Entoloma austroprunicolor

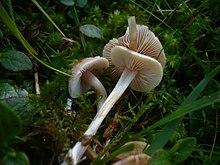
"Entoloma queletii"

"Entoloma austroprunicolor" resembles the European species "E. queletii", but the cap of the latter species fades to an ochre colour, and it has a white fibrillose stipe. Microscopically, its gill edges have well-differentiated cheilocystidia.